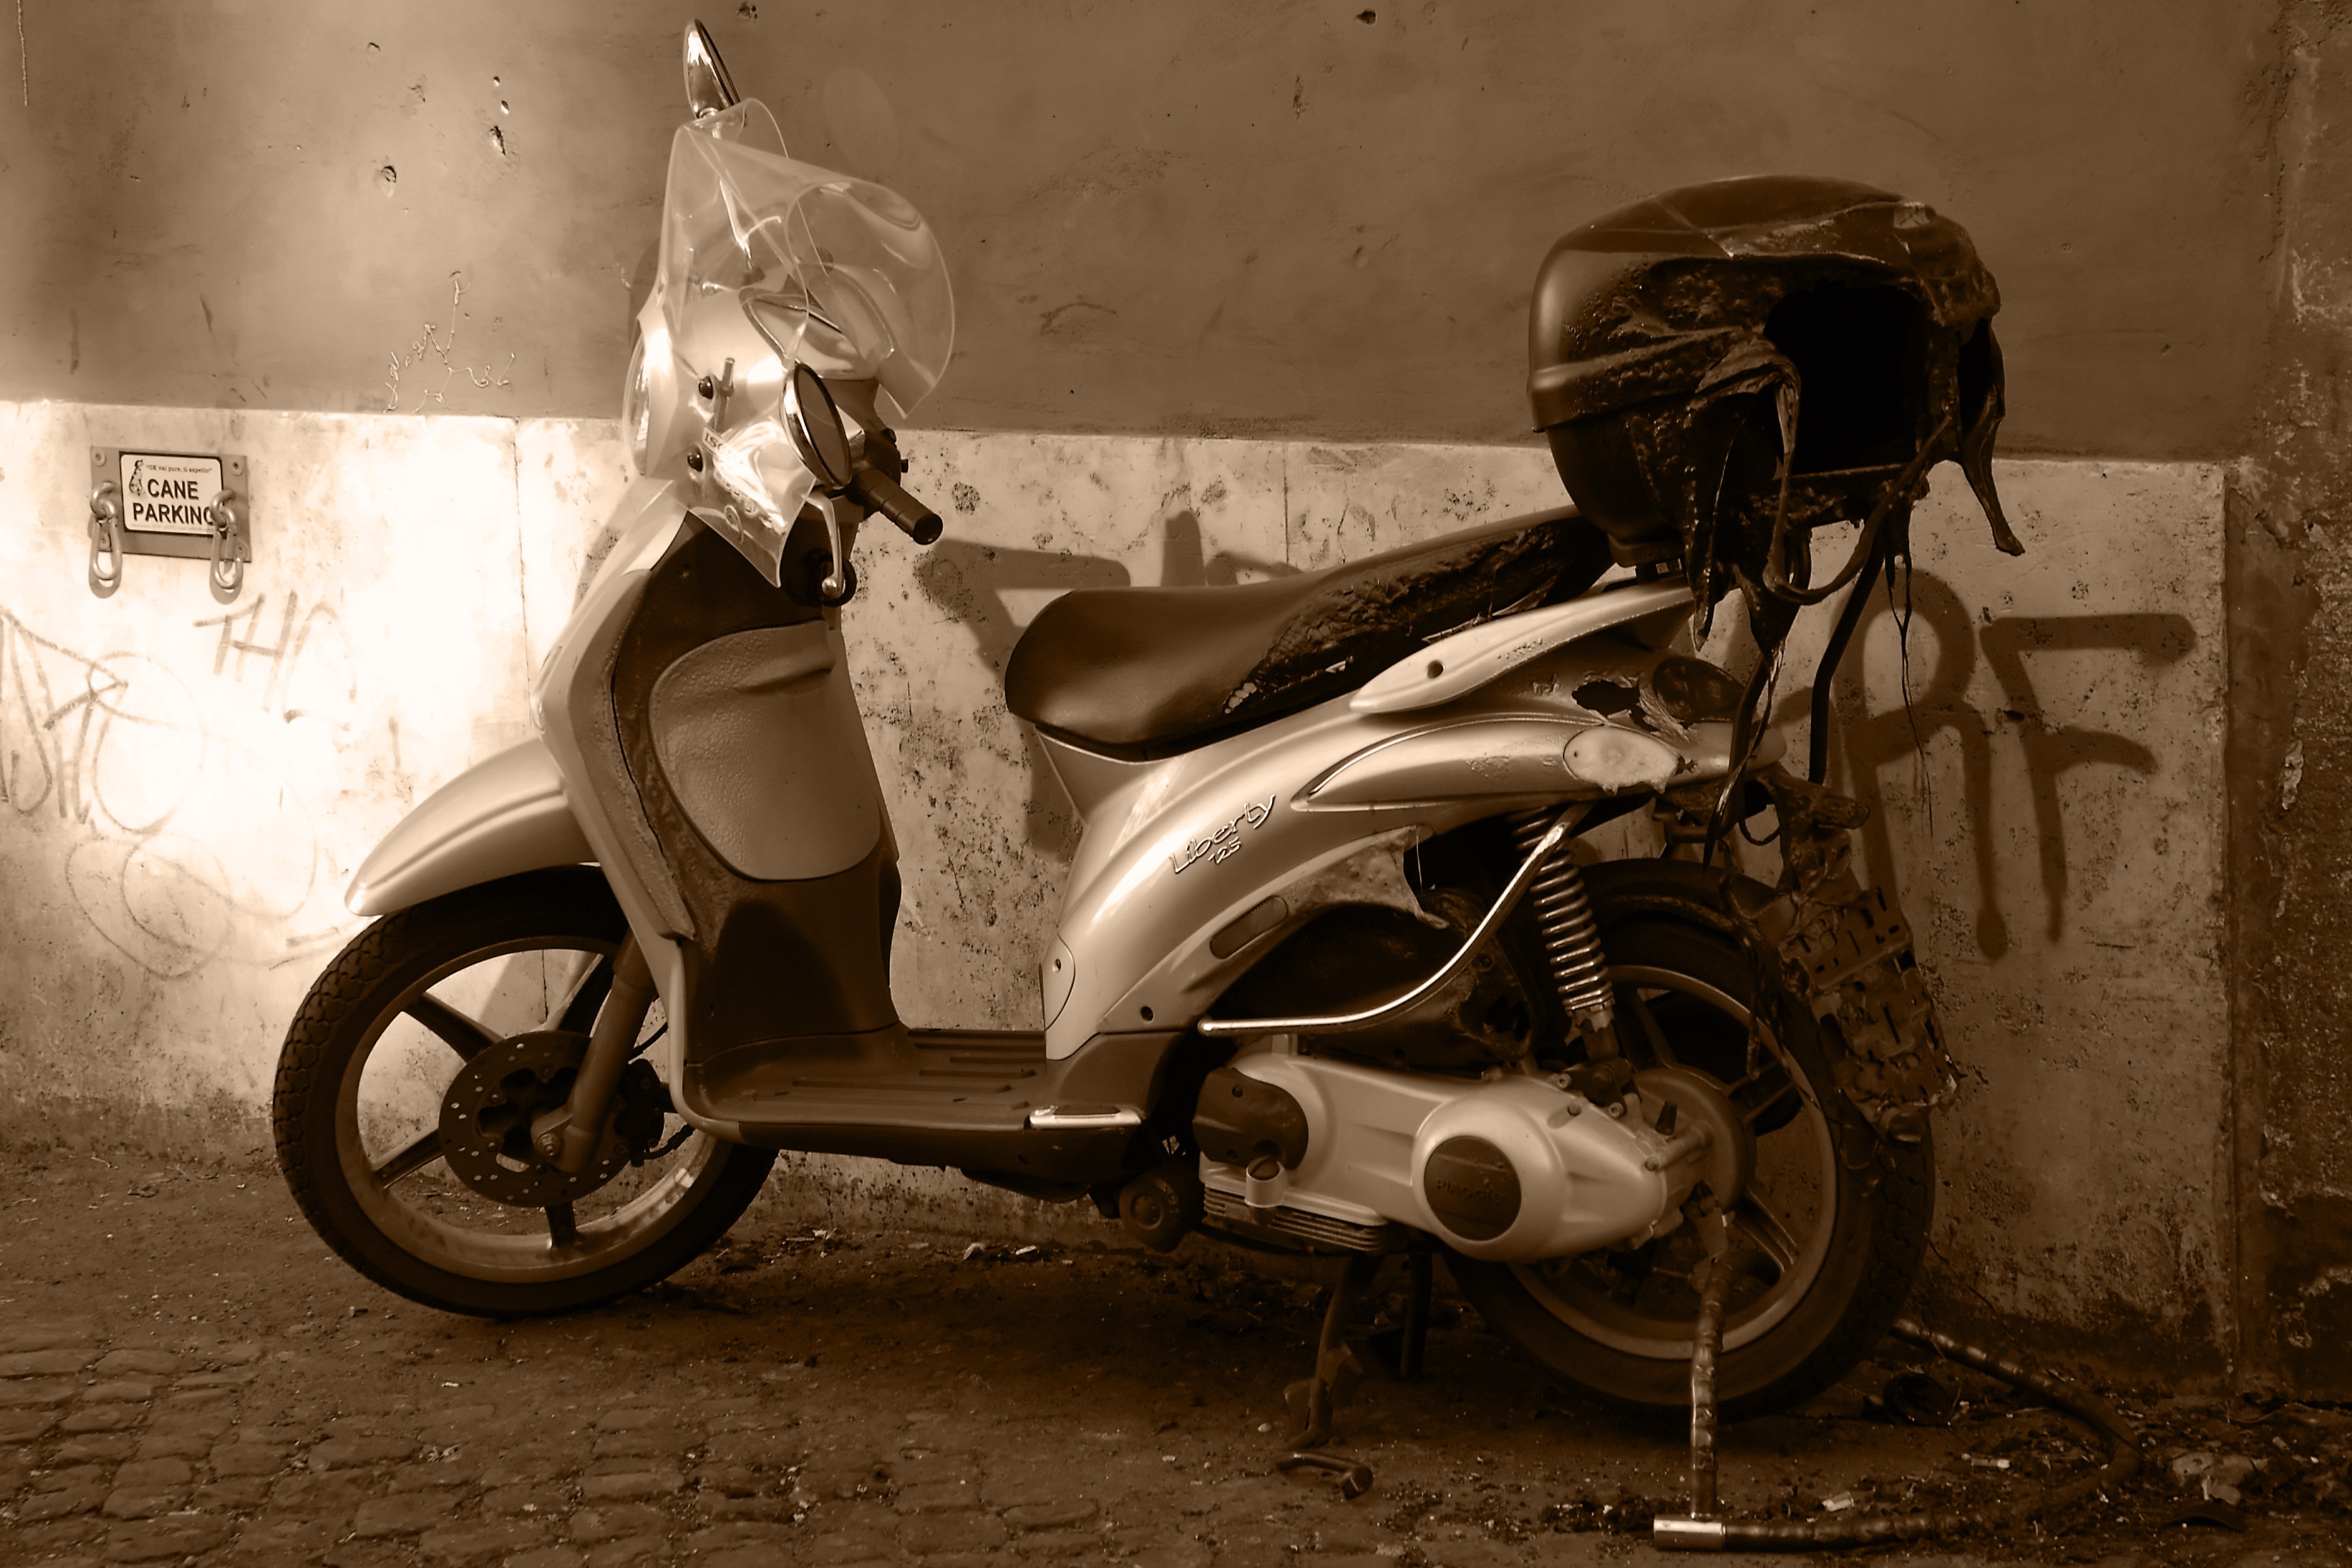
black and white, car, bicycle, vehicle, motorcycle, black, monochrome, moped, rome, burned, monochrome photography